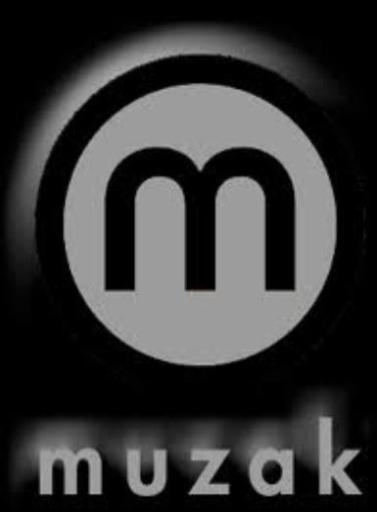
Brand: muzak-2
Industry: Clothes